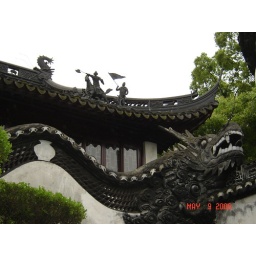
roof and courtyard wall detail in an early lord's house. (early meaning...thousands of years ago)